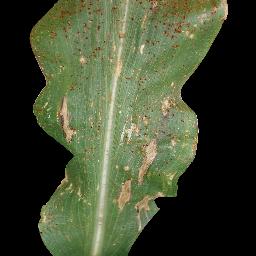
Label: Corn_(Maize)___Common_Rust